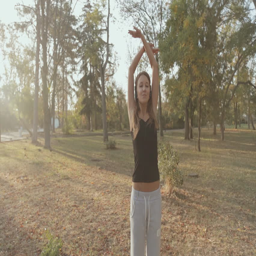
the girl go in for sports amidst an autumn park